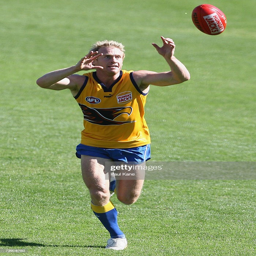
person marks the ball during a training session .